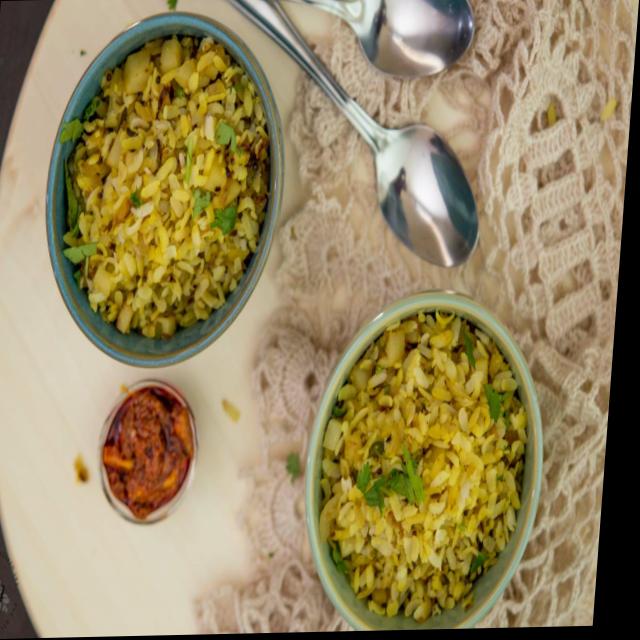
Dish: poha